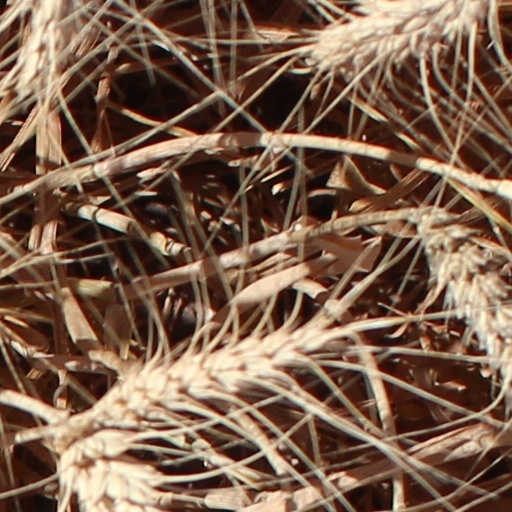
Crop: wheat